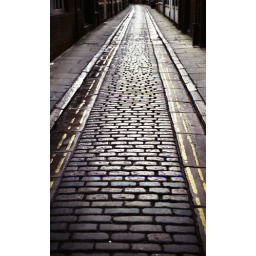
shot on jessops 100 slide film cross processed, just a cobbled road in hull